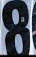
Number: 8